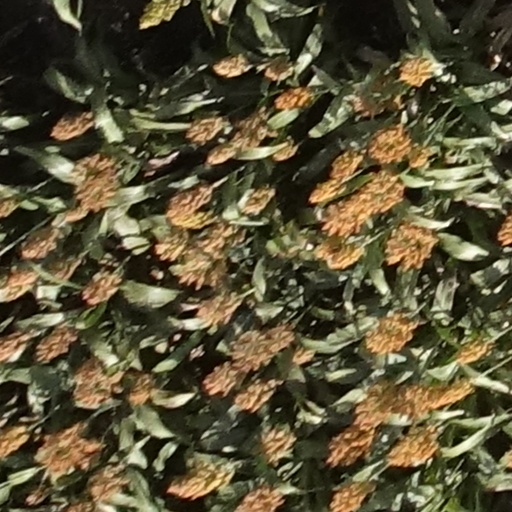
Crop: sorghum